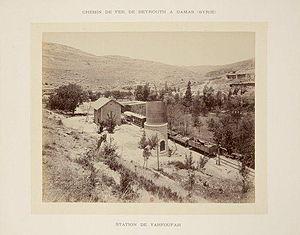
Station de Yahfoufah